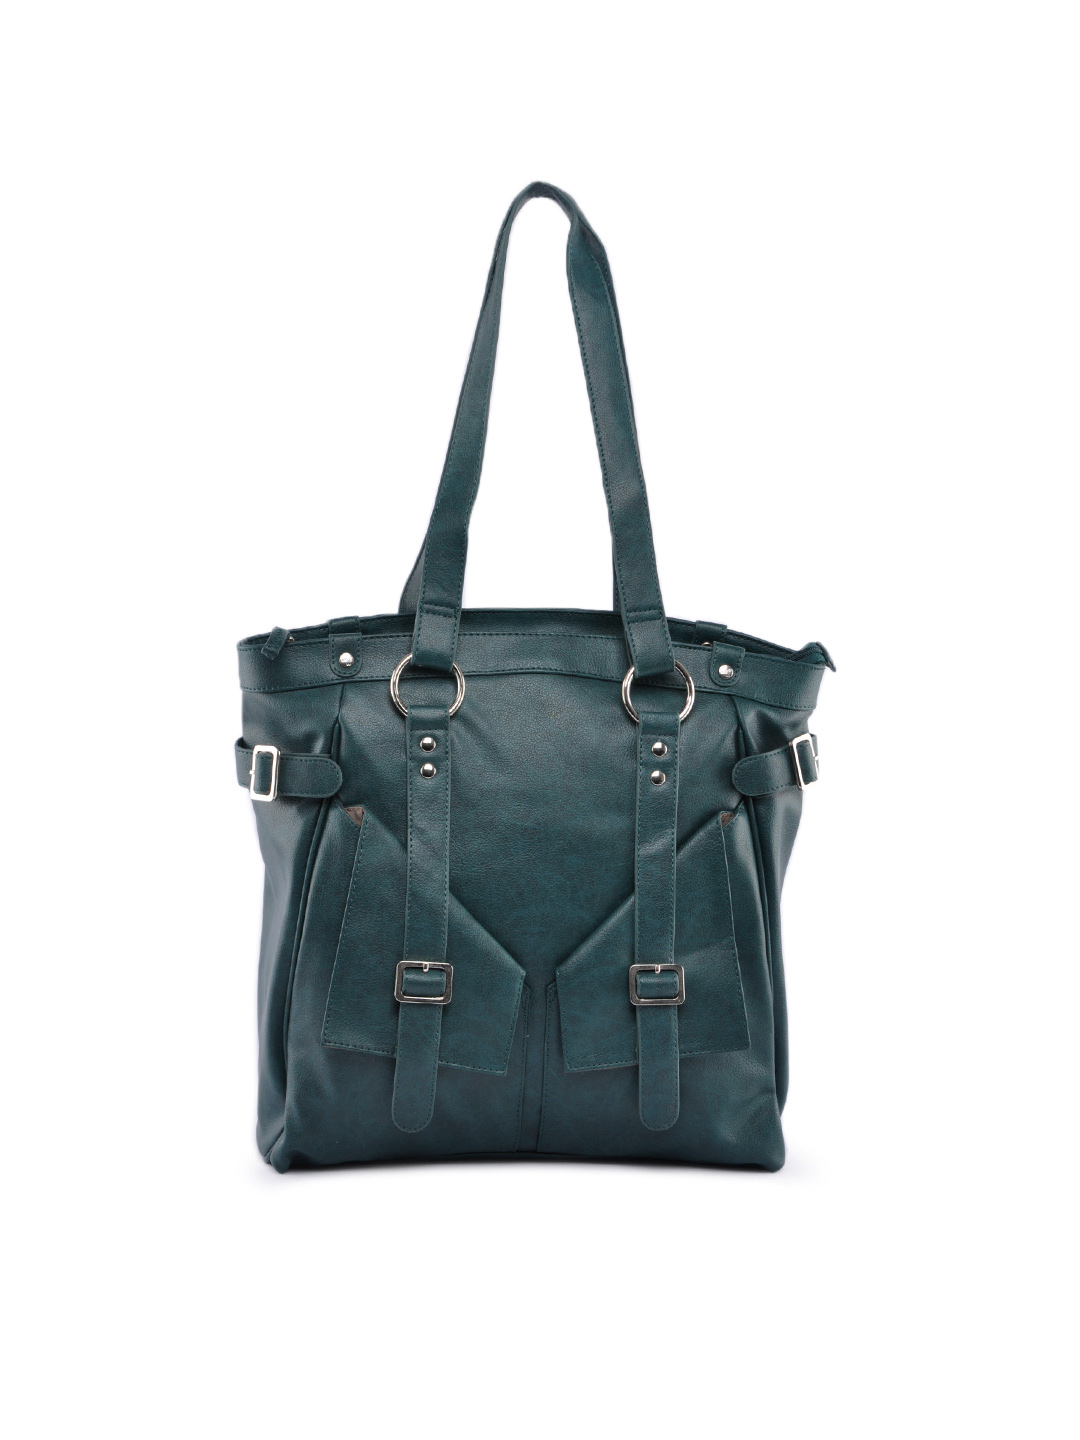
Baggit Women Hail Taj Teal Handbag
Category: Accessories / Bags / Handbags
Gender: Women
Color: Teal
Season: Winter 2015
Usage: Casual